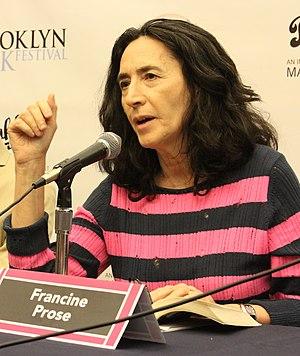
Francine Prose, née le 1ᵉʳ avril 1947 à Brooklyn, est une femme de lettres américaine.